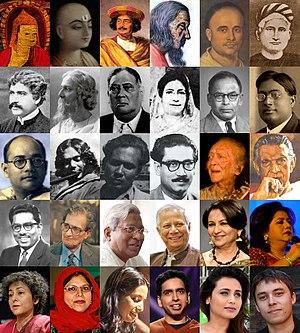
Les Bengalis sont le principal groupe ethnique de la région du Bengale partagée entre le Bangladesh et l'Inde. Les langues Bengalis sont les principales langues maternelles des Bengalis. Ils sont majoritaires au Bangladesh et dans les États du Bengale-Occidental et de Tripura d'Inde.